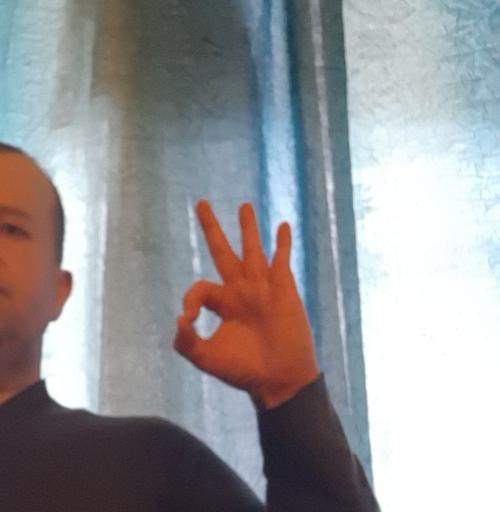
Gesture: ok